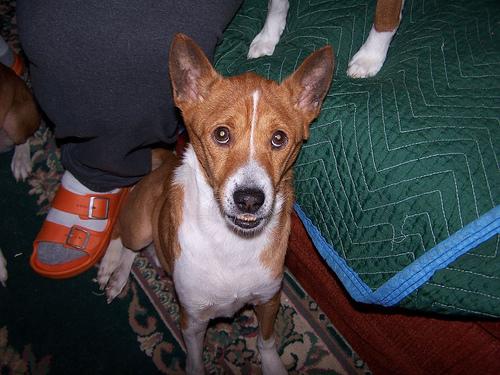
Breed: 243-n000103-basenji